Dublin Marathon

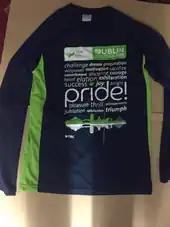
Race T-shirt from 2015

The course is generally reasonably flat. It starts at Fitzwilliam Square in the city centre and concludes at Merrion Square. Exact routing varies, although in recent years the race has proceeded in an anti-clockwise direction around the city, including passing through the Phoenix Park before moving towards the southside suburbs.